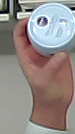
Product: nivea_baby